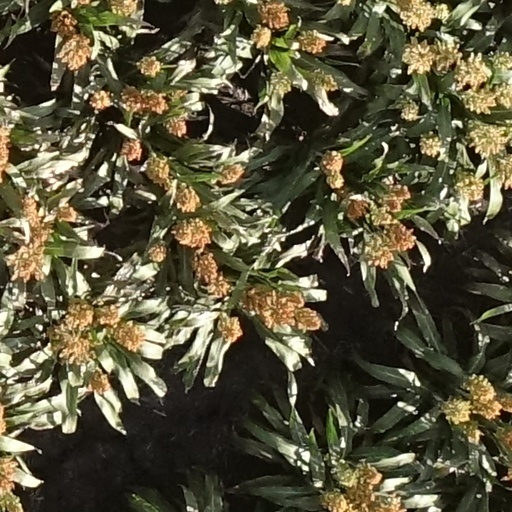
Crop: sorghum